Englehart River

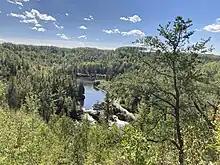
Englehart River at Kap-Kig-Iwan Park

Another small portion of the Englehart River is protected in the Kap-Kig-Iwan Provincial Park, located on the river between the communities of Charlton and Englehart.